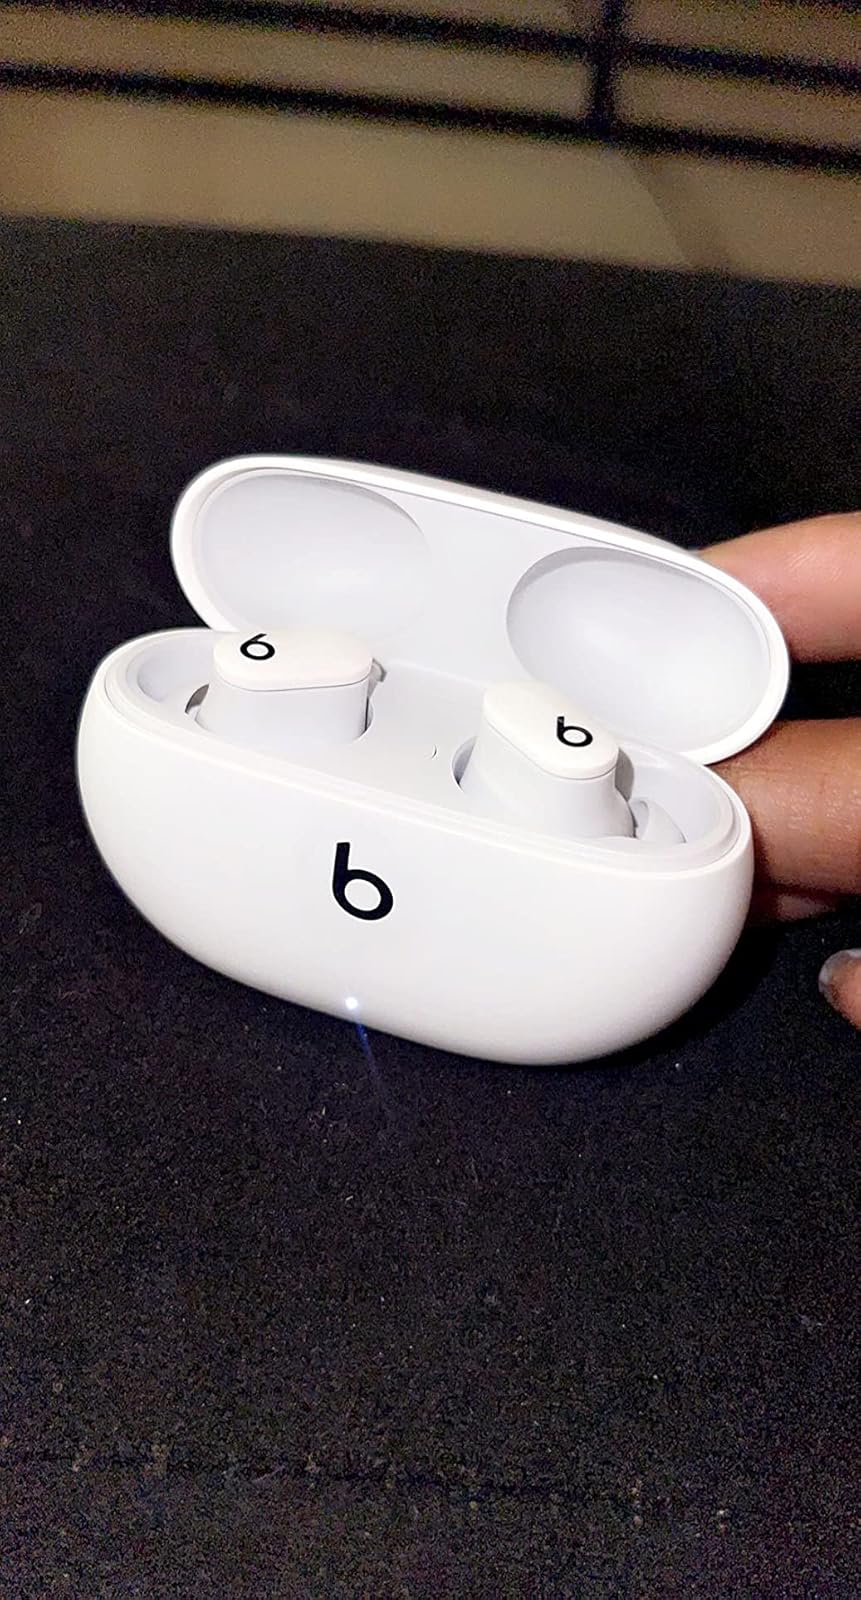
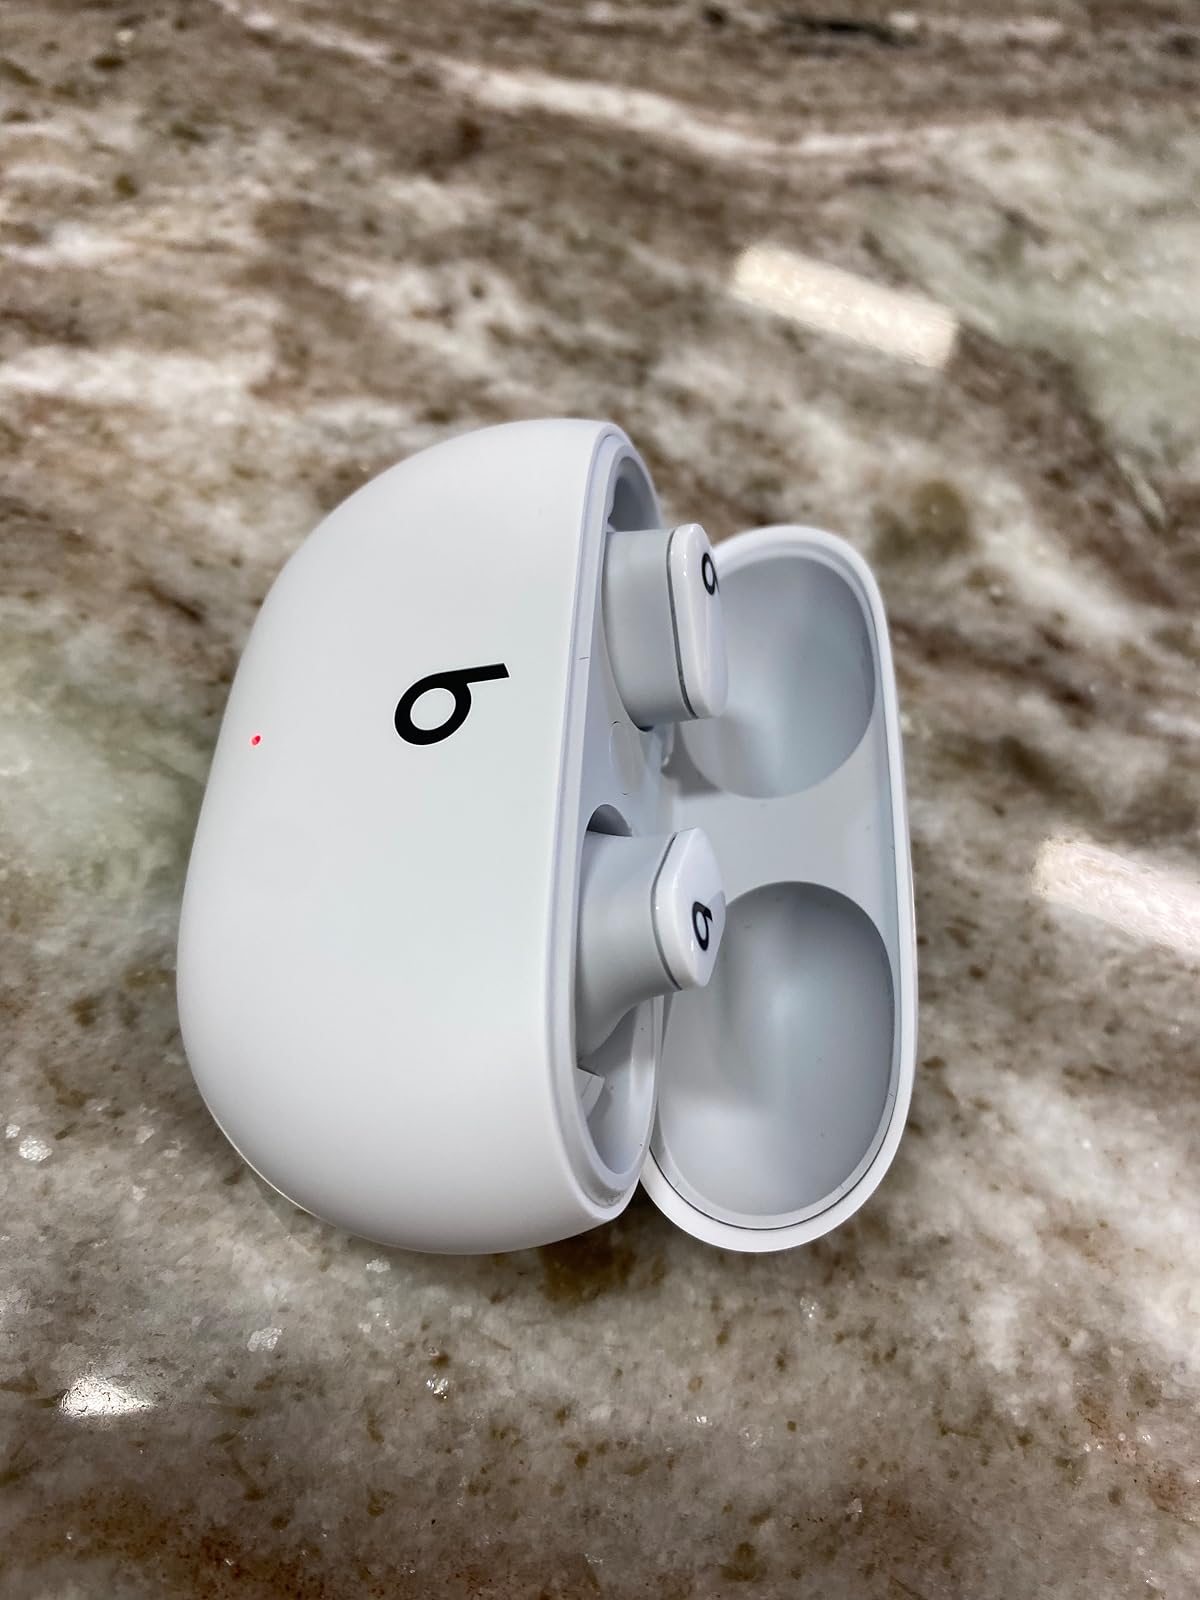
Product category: earbuds
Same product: yes